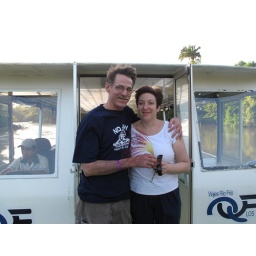
Amy and John with lovely flower our driver picked from a tree near the howler monkeys